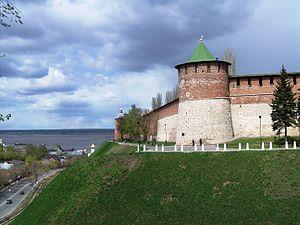
Un kremlin est un ensemble de fortifications des villes de l'ancienne Russie. Les kremlins, abritant à la fois les infrastructures militaires, les centres de pouvoir et les lieux de culte, avaient une dimension défensive, spirituelle et politique.